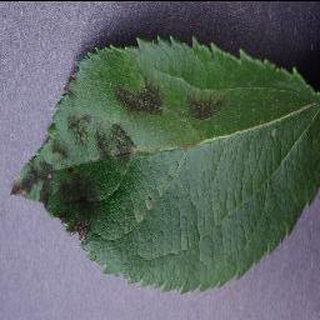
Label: apple_apple_scab